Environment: real
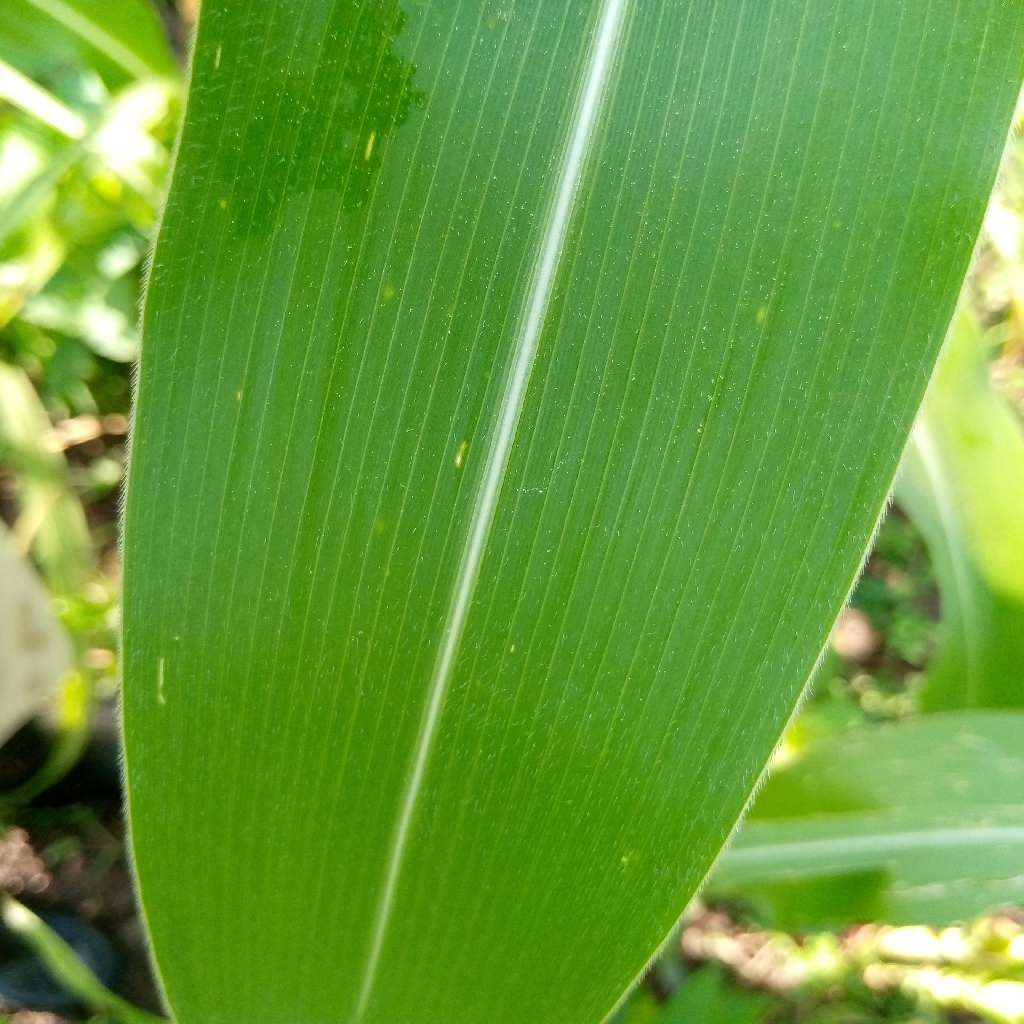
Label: healthy